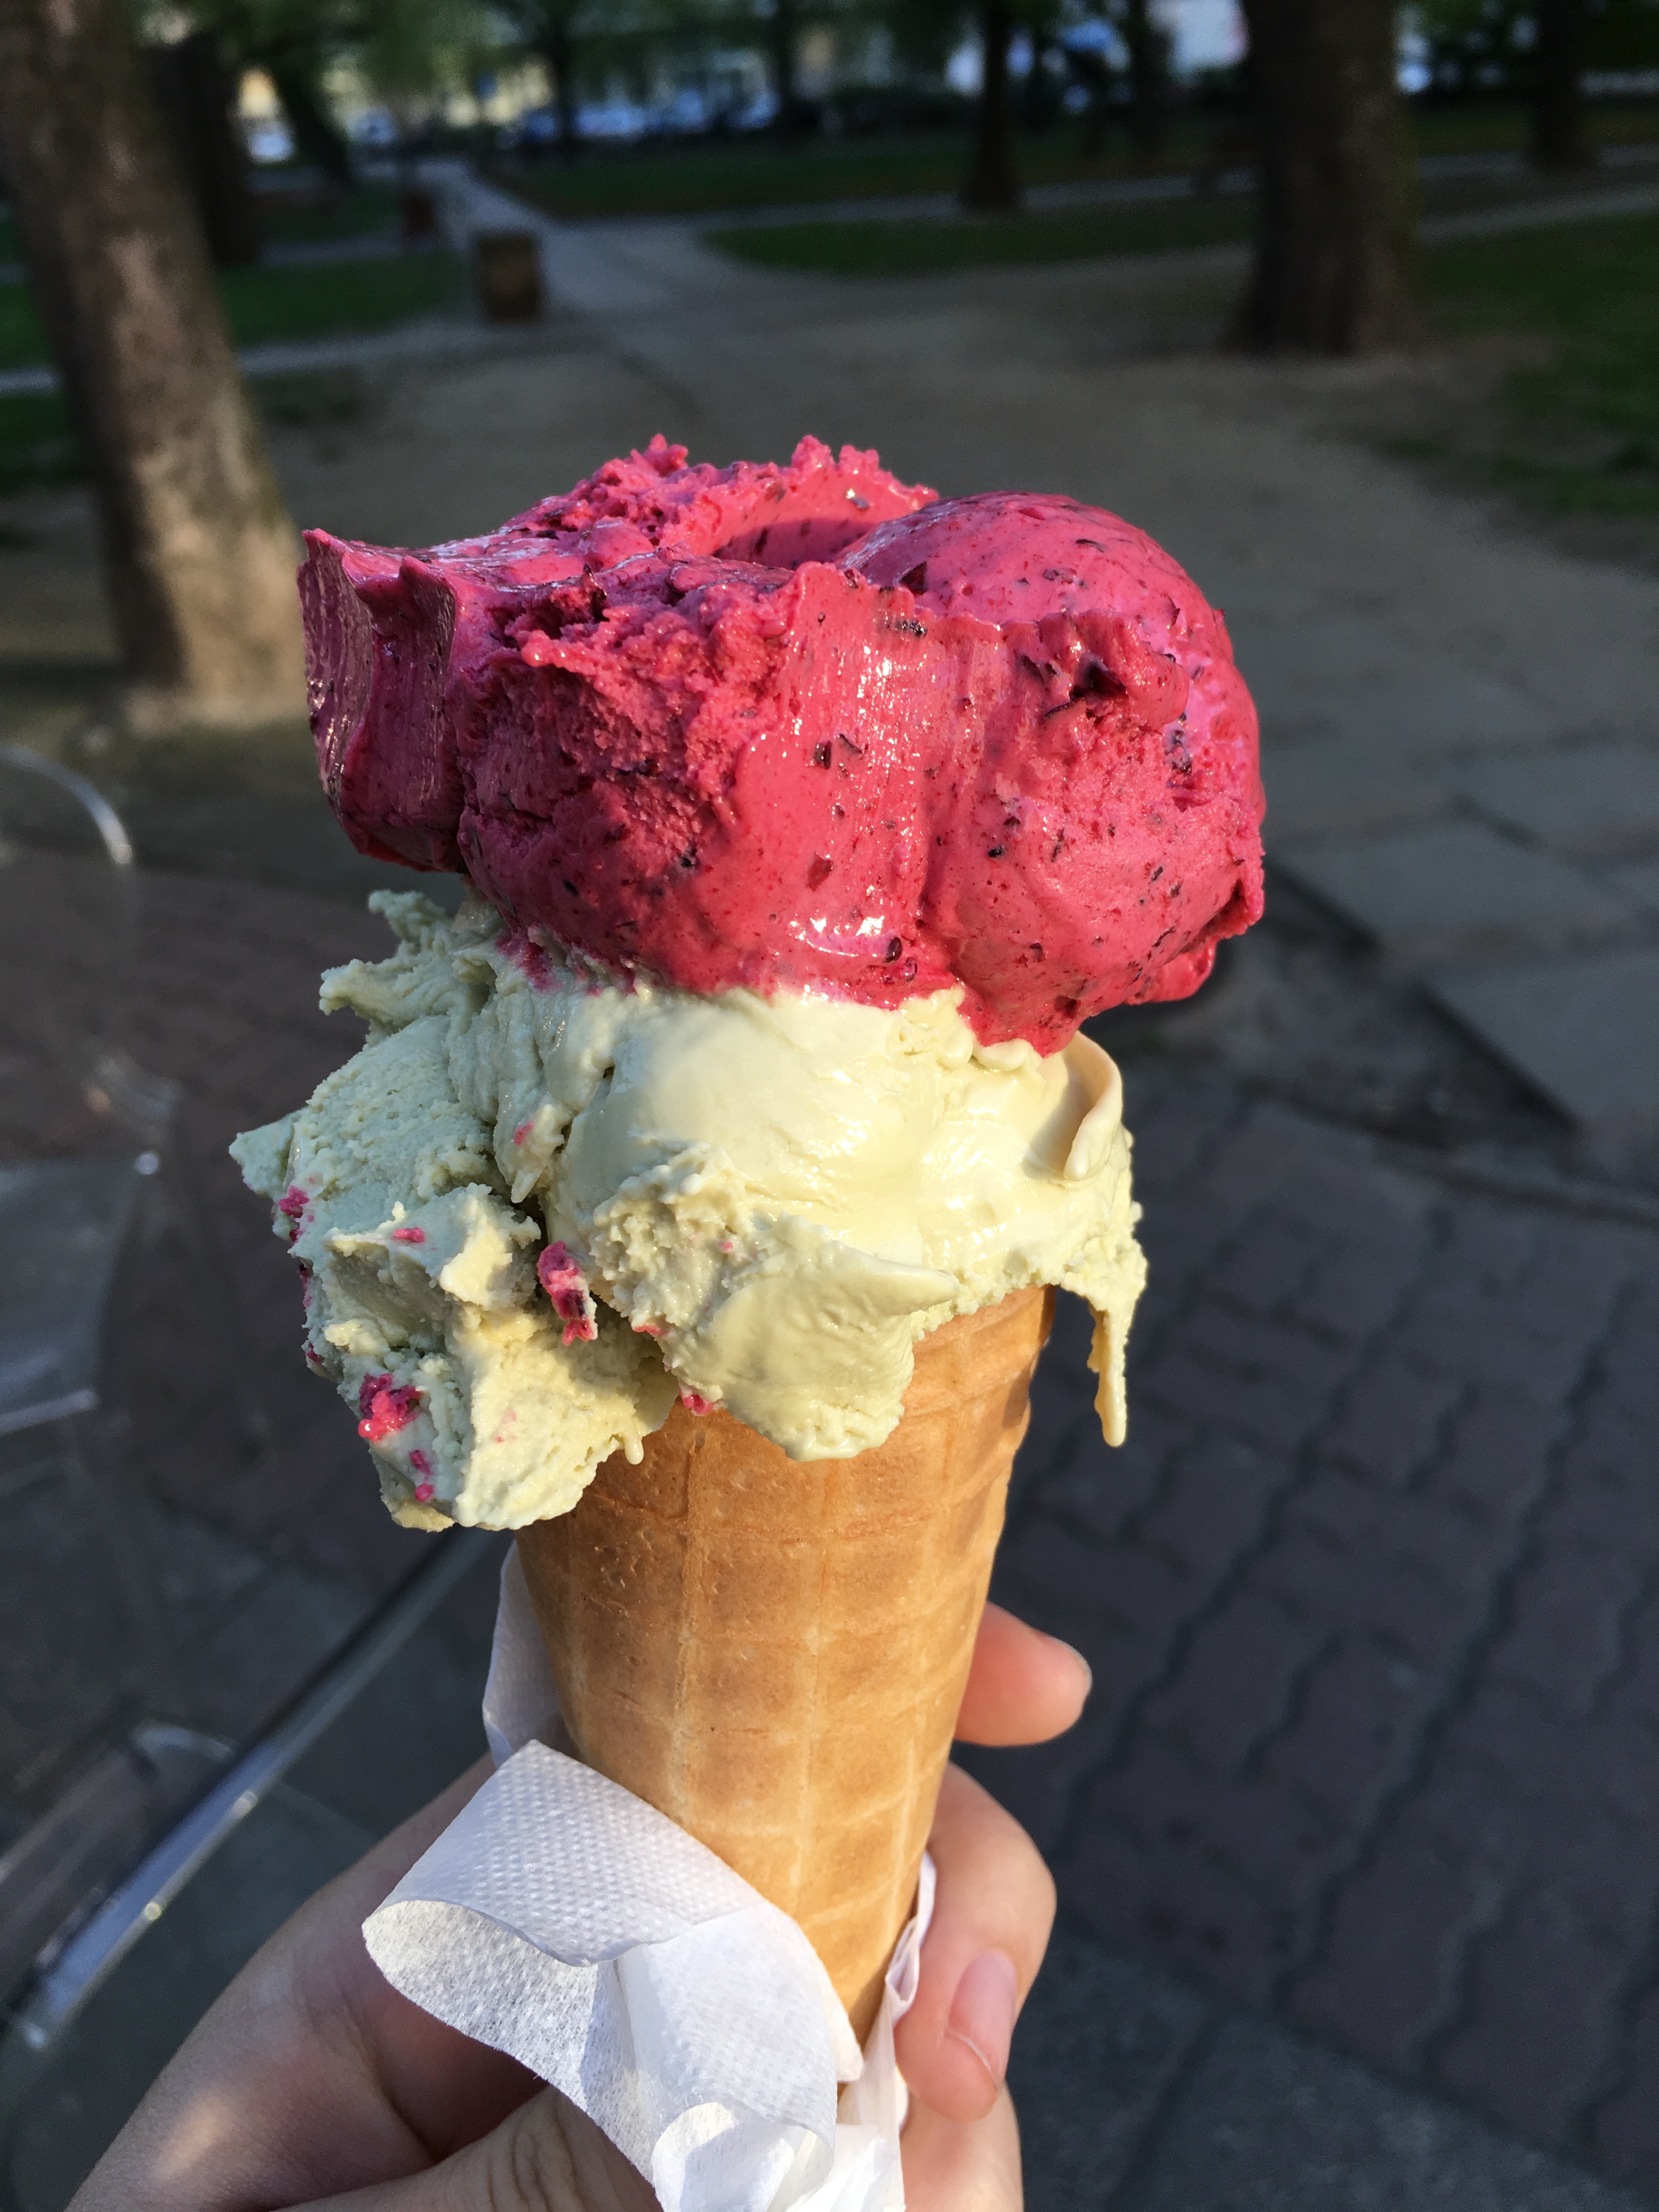
plant, flower, ice, spring, red, color, fashion, clothing, pink, ice cream, dessert, waffle, dress, sweets, cool, beauty, costume, flower bouquet, wafer, currant ice cream